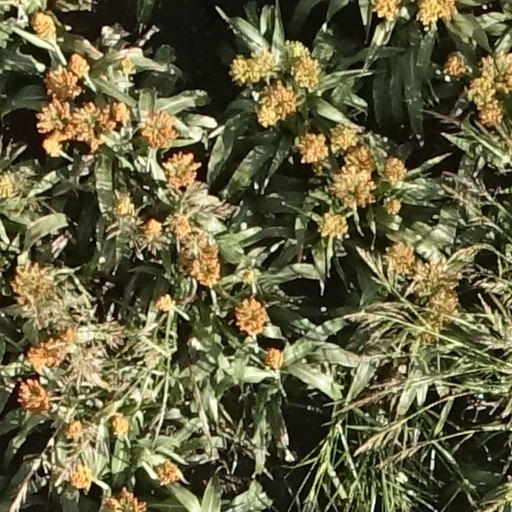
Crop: sorghum